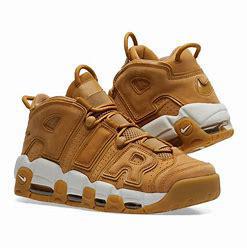
Brand: Nike
Model: Air More Uptempo 96